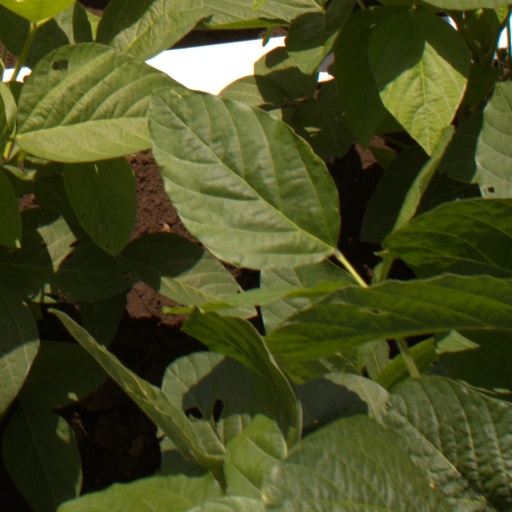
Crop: soybean